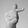
ASL letter: T